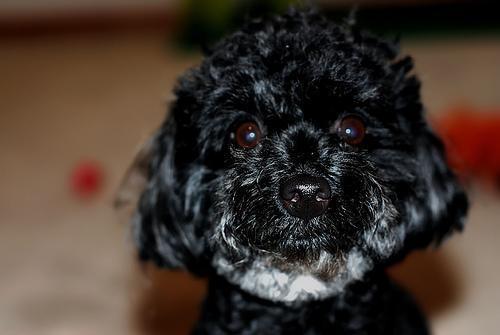
toy_poodle